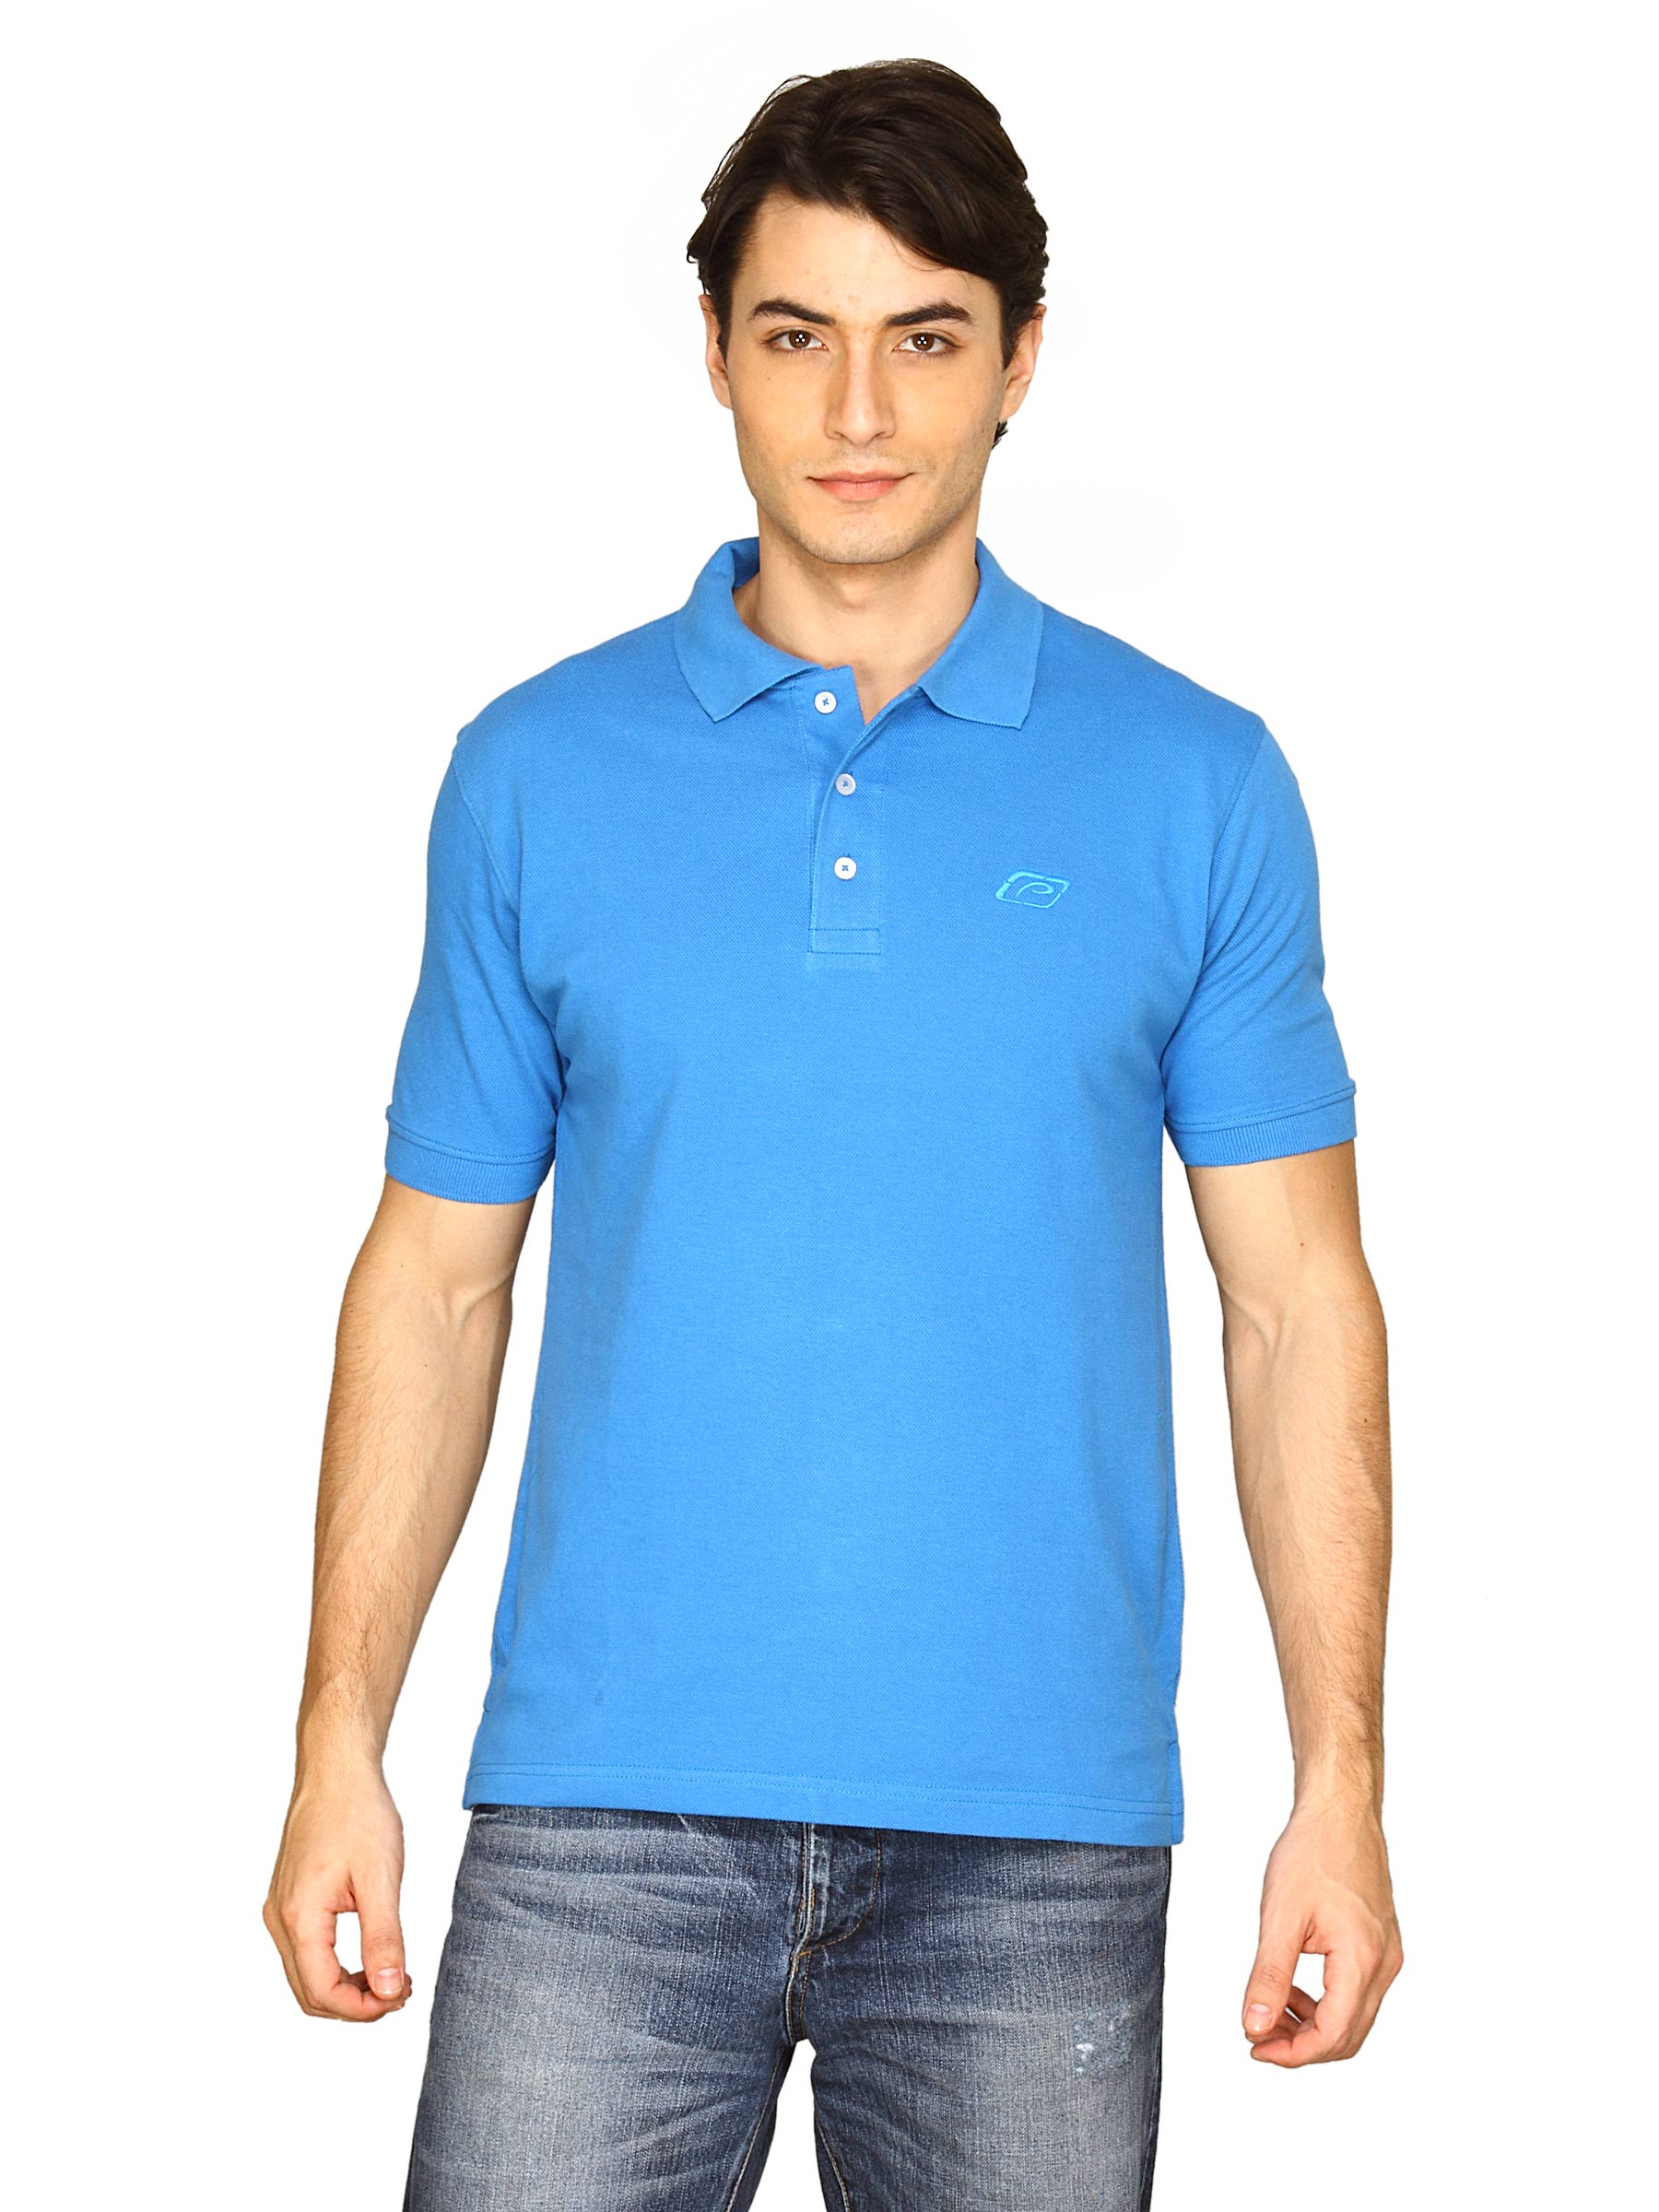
Proline Men Blue Polo T-shirt
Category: Apparel / Topwear / Tshirts
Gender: Men
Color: Blue
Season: Fall 2011
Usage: Casual